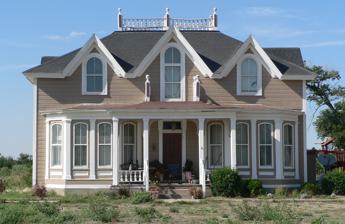
Building: Clark–Robidoux House
Country: United States of America
Year built: 1880
Historic house in Kansas, United States United States historic place Clark–Robidoux House U.S. National Register of Historic Places Show map of Kansas Show map of the United States Location 4th Street, Wallace, Kansas Coordinates 38°54′56″N 101°35′39.6″W / 38.91556°N 101.594333°W / 38.91556; -101.594333 Area less than one acre Built c. 1880 Built by Clark, Harding Allen Architectural style Gothic Revival NRHP reference No. 01000406 Added to NRHP April 25, 2001 The Clark–Robidoux House is a historic house located on 4th Street in Wallace, Kansas . It was listed on the National Register of Historic Places in 2001; the listing included two contributing buildings . Description and history The two-story house was built around 1880. It was deemed significant for historic association with growth of Wallace and Wallace County , for its architecture, which is Gothic Revival , and for its association with Harding Allen Clark (1852–1923) and Peter Robidoux (1850–1927). References